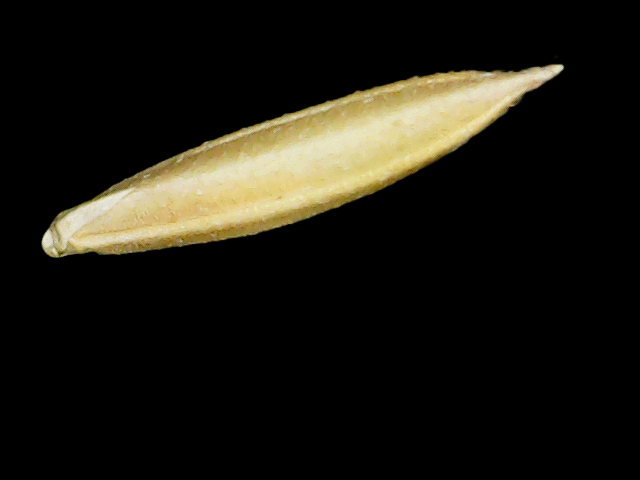
Rice variety: Binadhan25